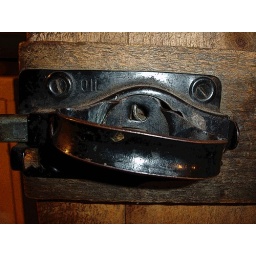
Latch on the door in basement  Grandparents old house